Defoe Fournier & Cie.

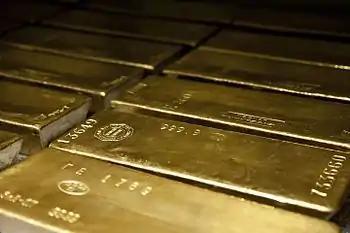

Founded as Defoe Fournier & Cie. in 1824 in Paris by Anatole Defoe and Mathis Fournier, the firm became a leading gold bullion trading house, establishing itself as a gold custodian and transfer agent.